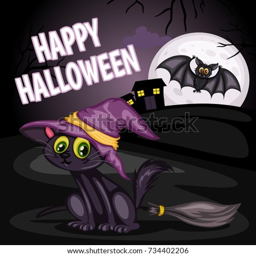
happy halloween cartoon illustration with a black cat with a witch hat and person